Joan Growe

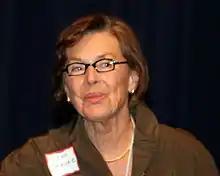
Growe in 2010

Joan Ruth Anderson Growe (born September 28, 1935) is an American politician who served as Secretary of State of Minnesota from 1975 to 1999. Known for her work to encourage voter participation, her 24-year tenure was the second longest of any secretary of state in Minnesota's history. In 1984, she unsuccessfully challenged Republican U.S. Senator Rudy Boschwitz, losing the election with 41% of the vote.